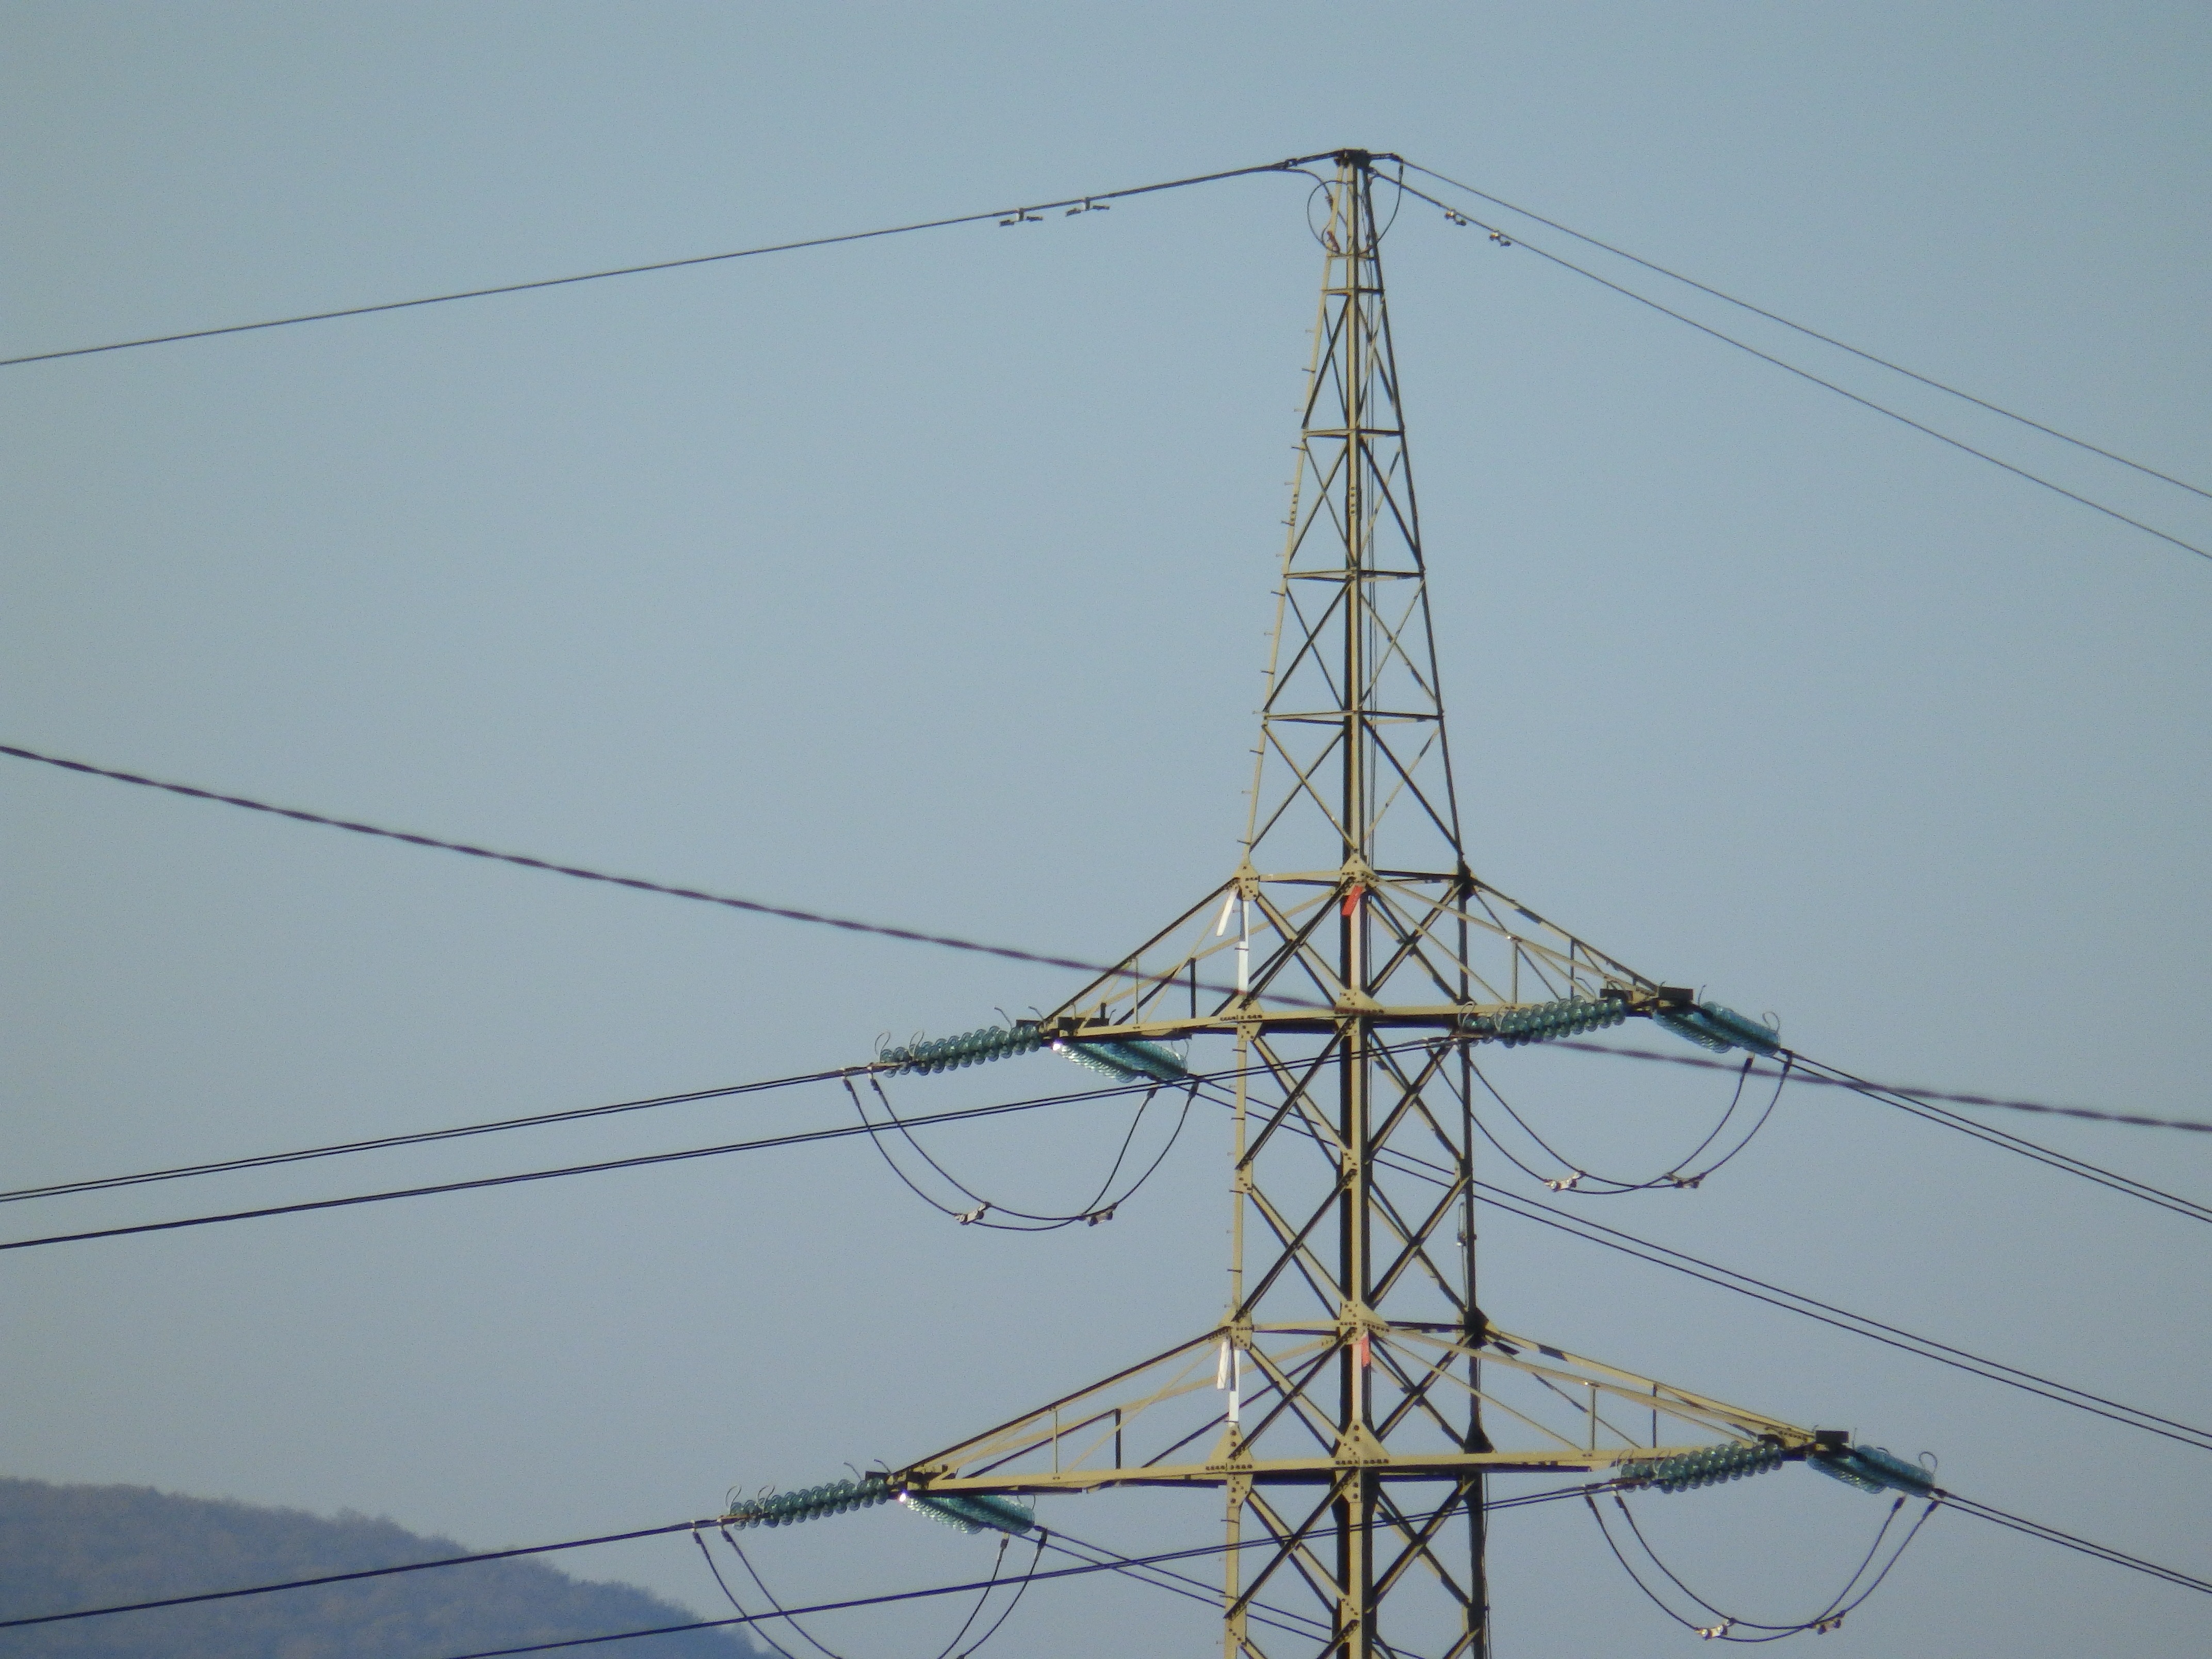
wire, line, tower, mast, electricity, aerial, high voltage, current, pylon, transmission tower, outdoor structure, electrical supply, electronics accessory, overhead power line